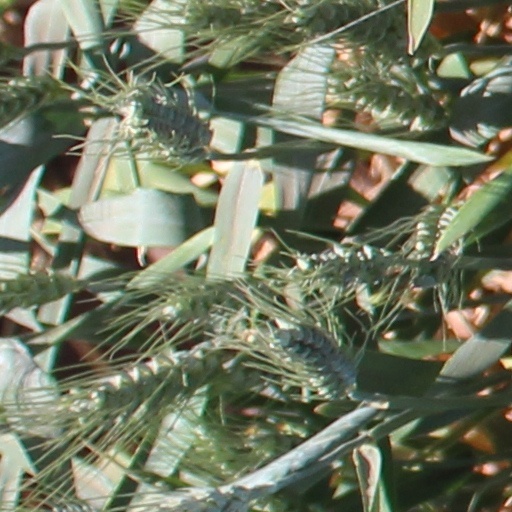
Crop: wheat